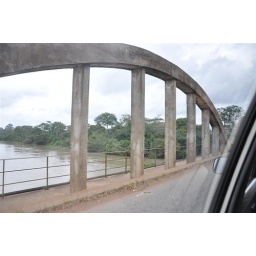
Bandama river bridge (taken by B. Nieuwsma)